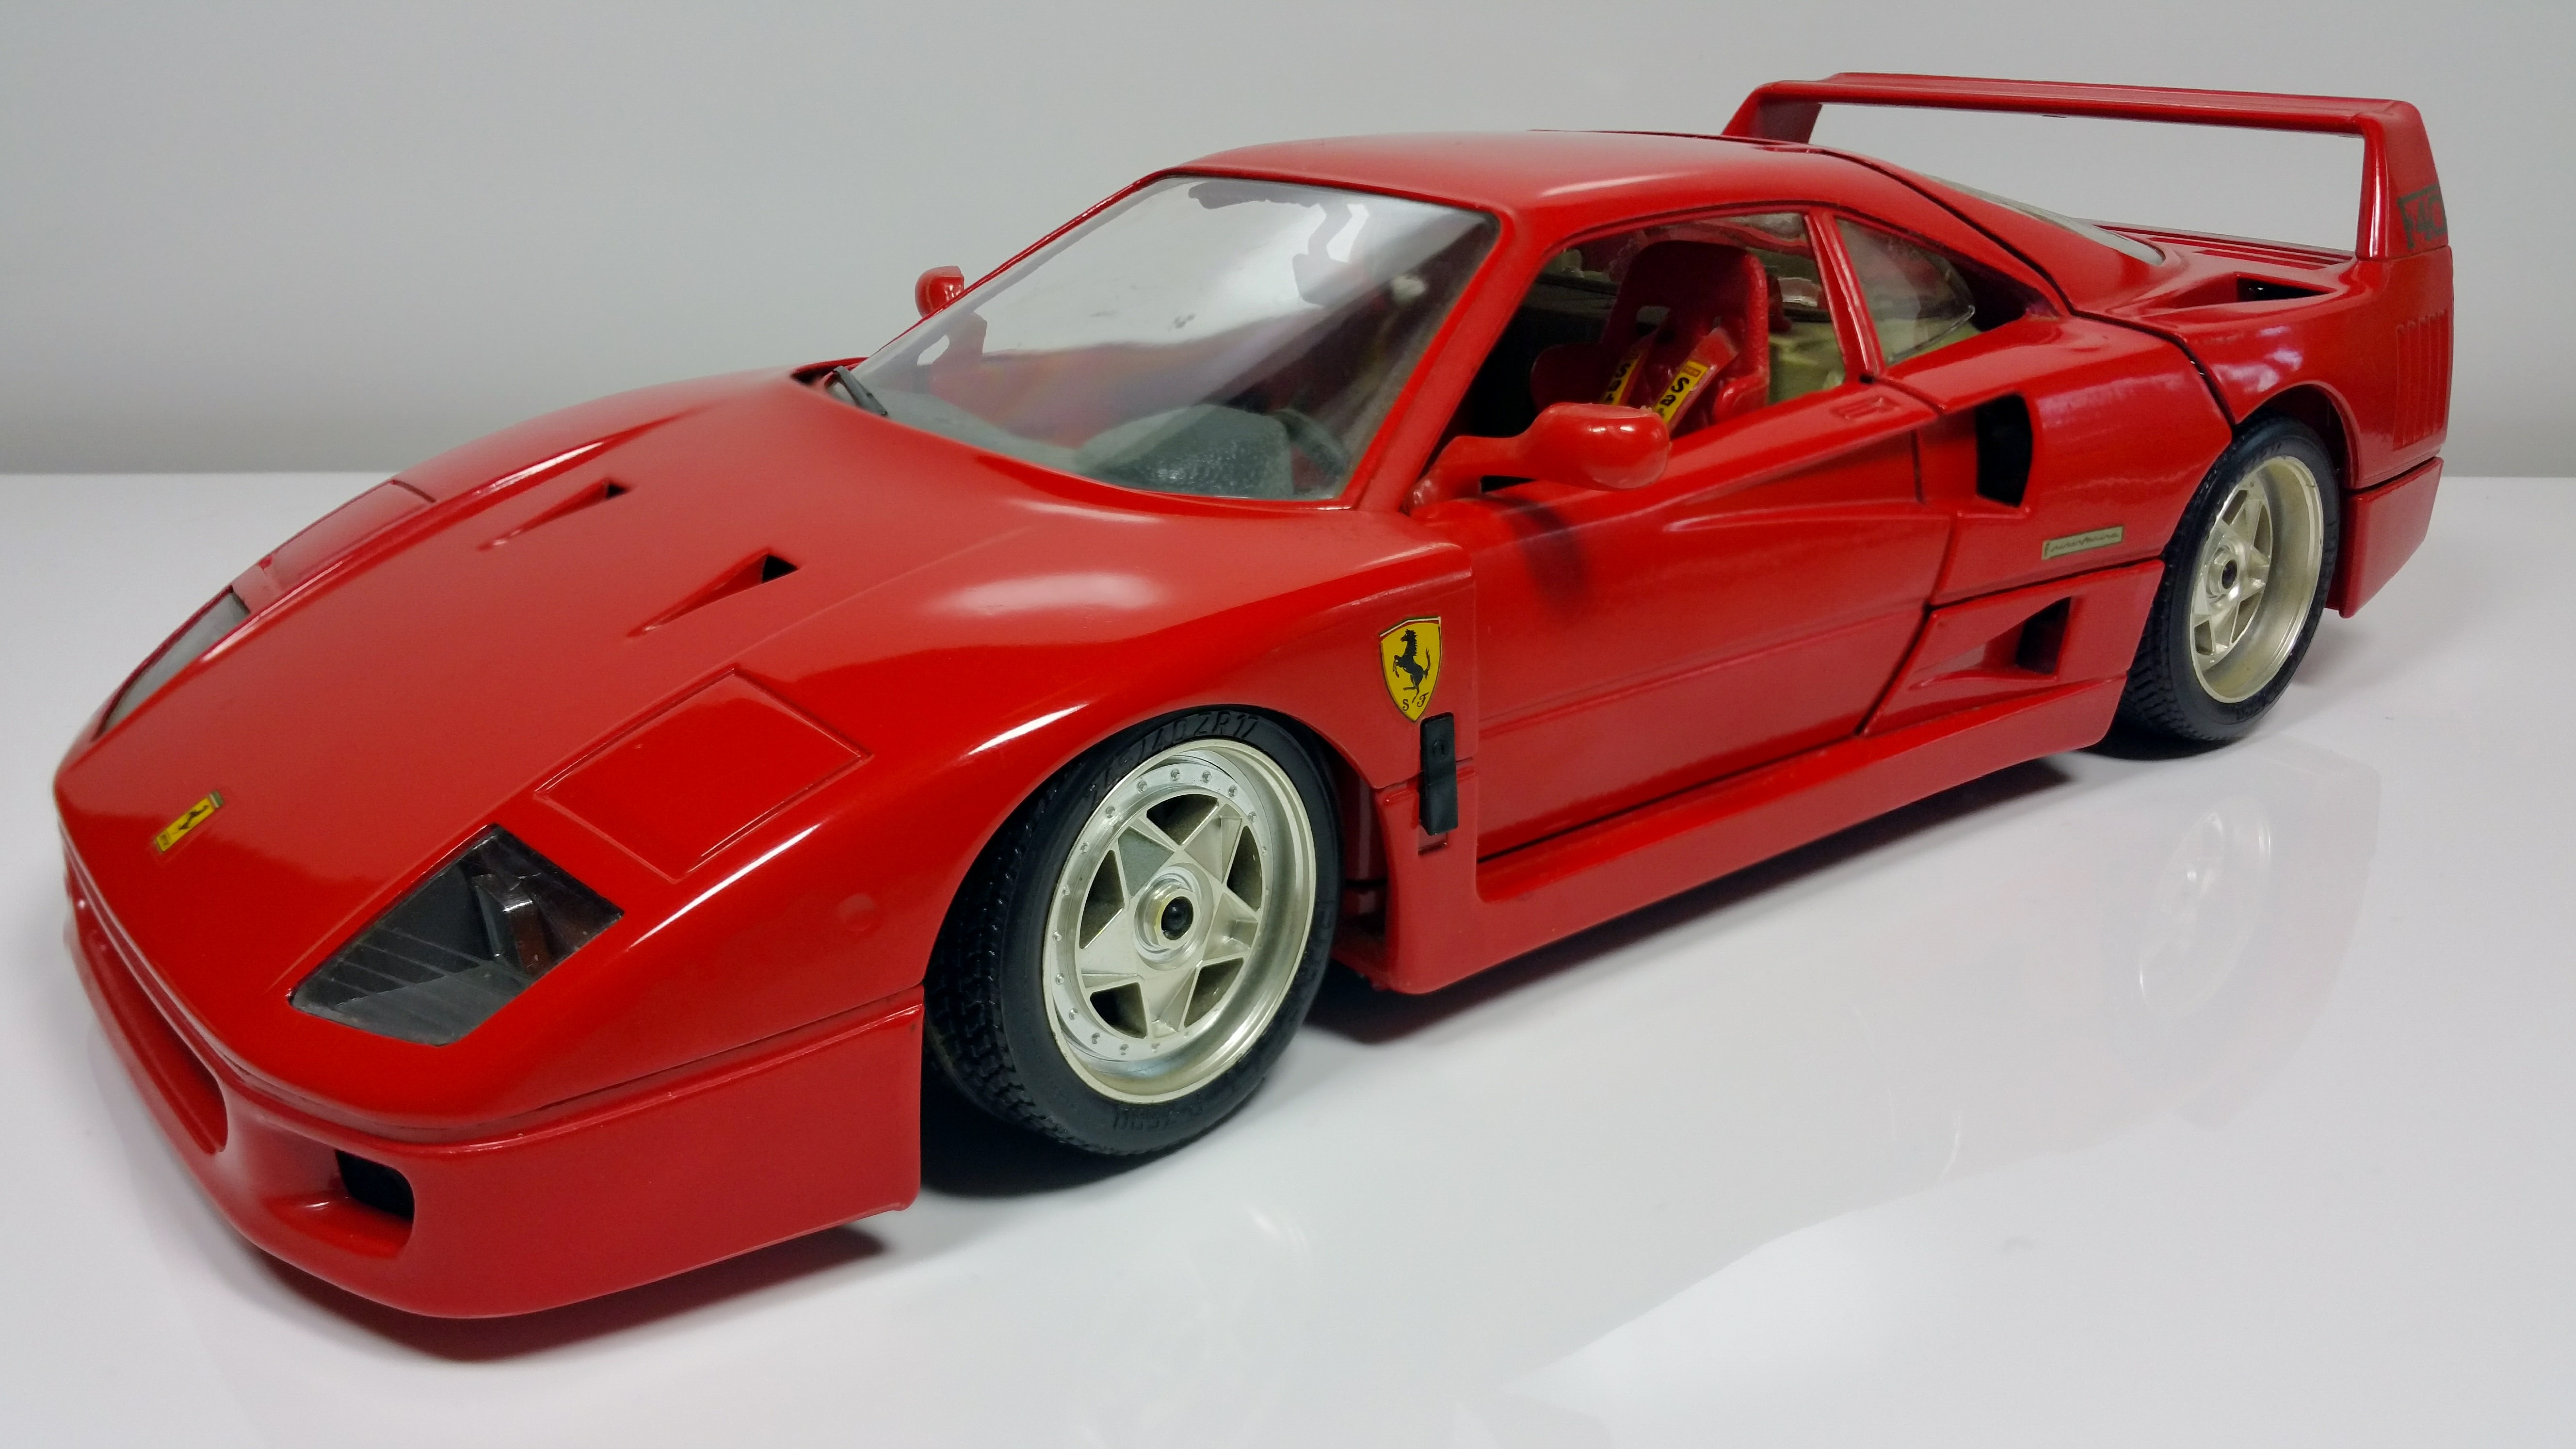
car, red, vehicle, auto, sports car, race car, supercar, ferrari, model car, land vehicle, automobile make, automotive design, luxury vehicle, ferrari spa, ferrari f430 challenge, ferrari f50, ferrari f50 gt, ferrari f40, ferrari 288 gto, ferrari 348, ferrari testarossa